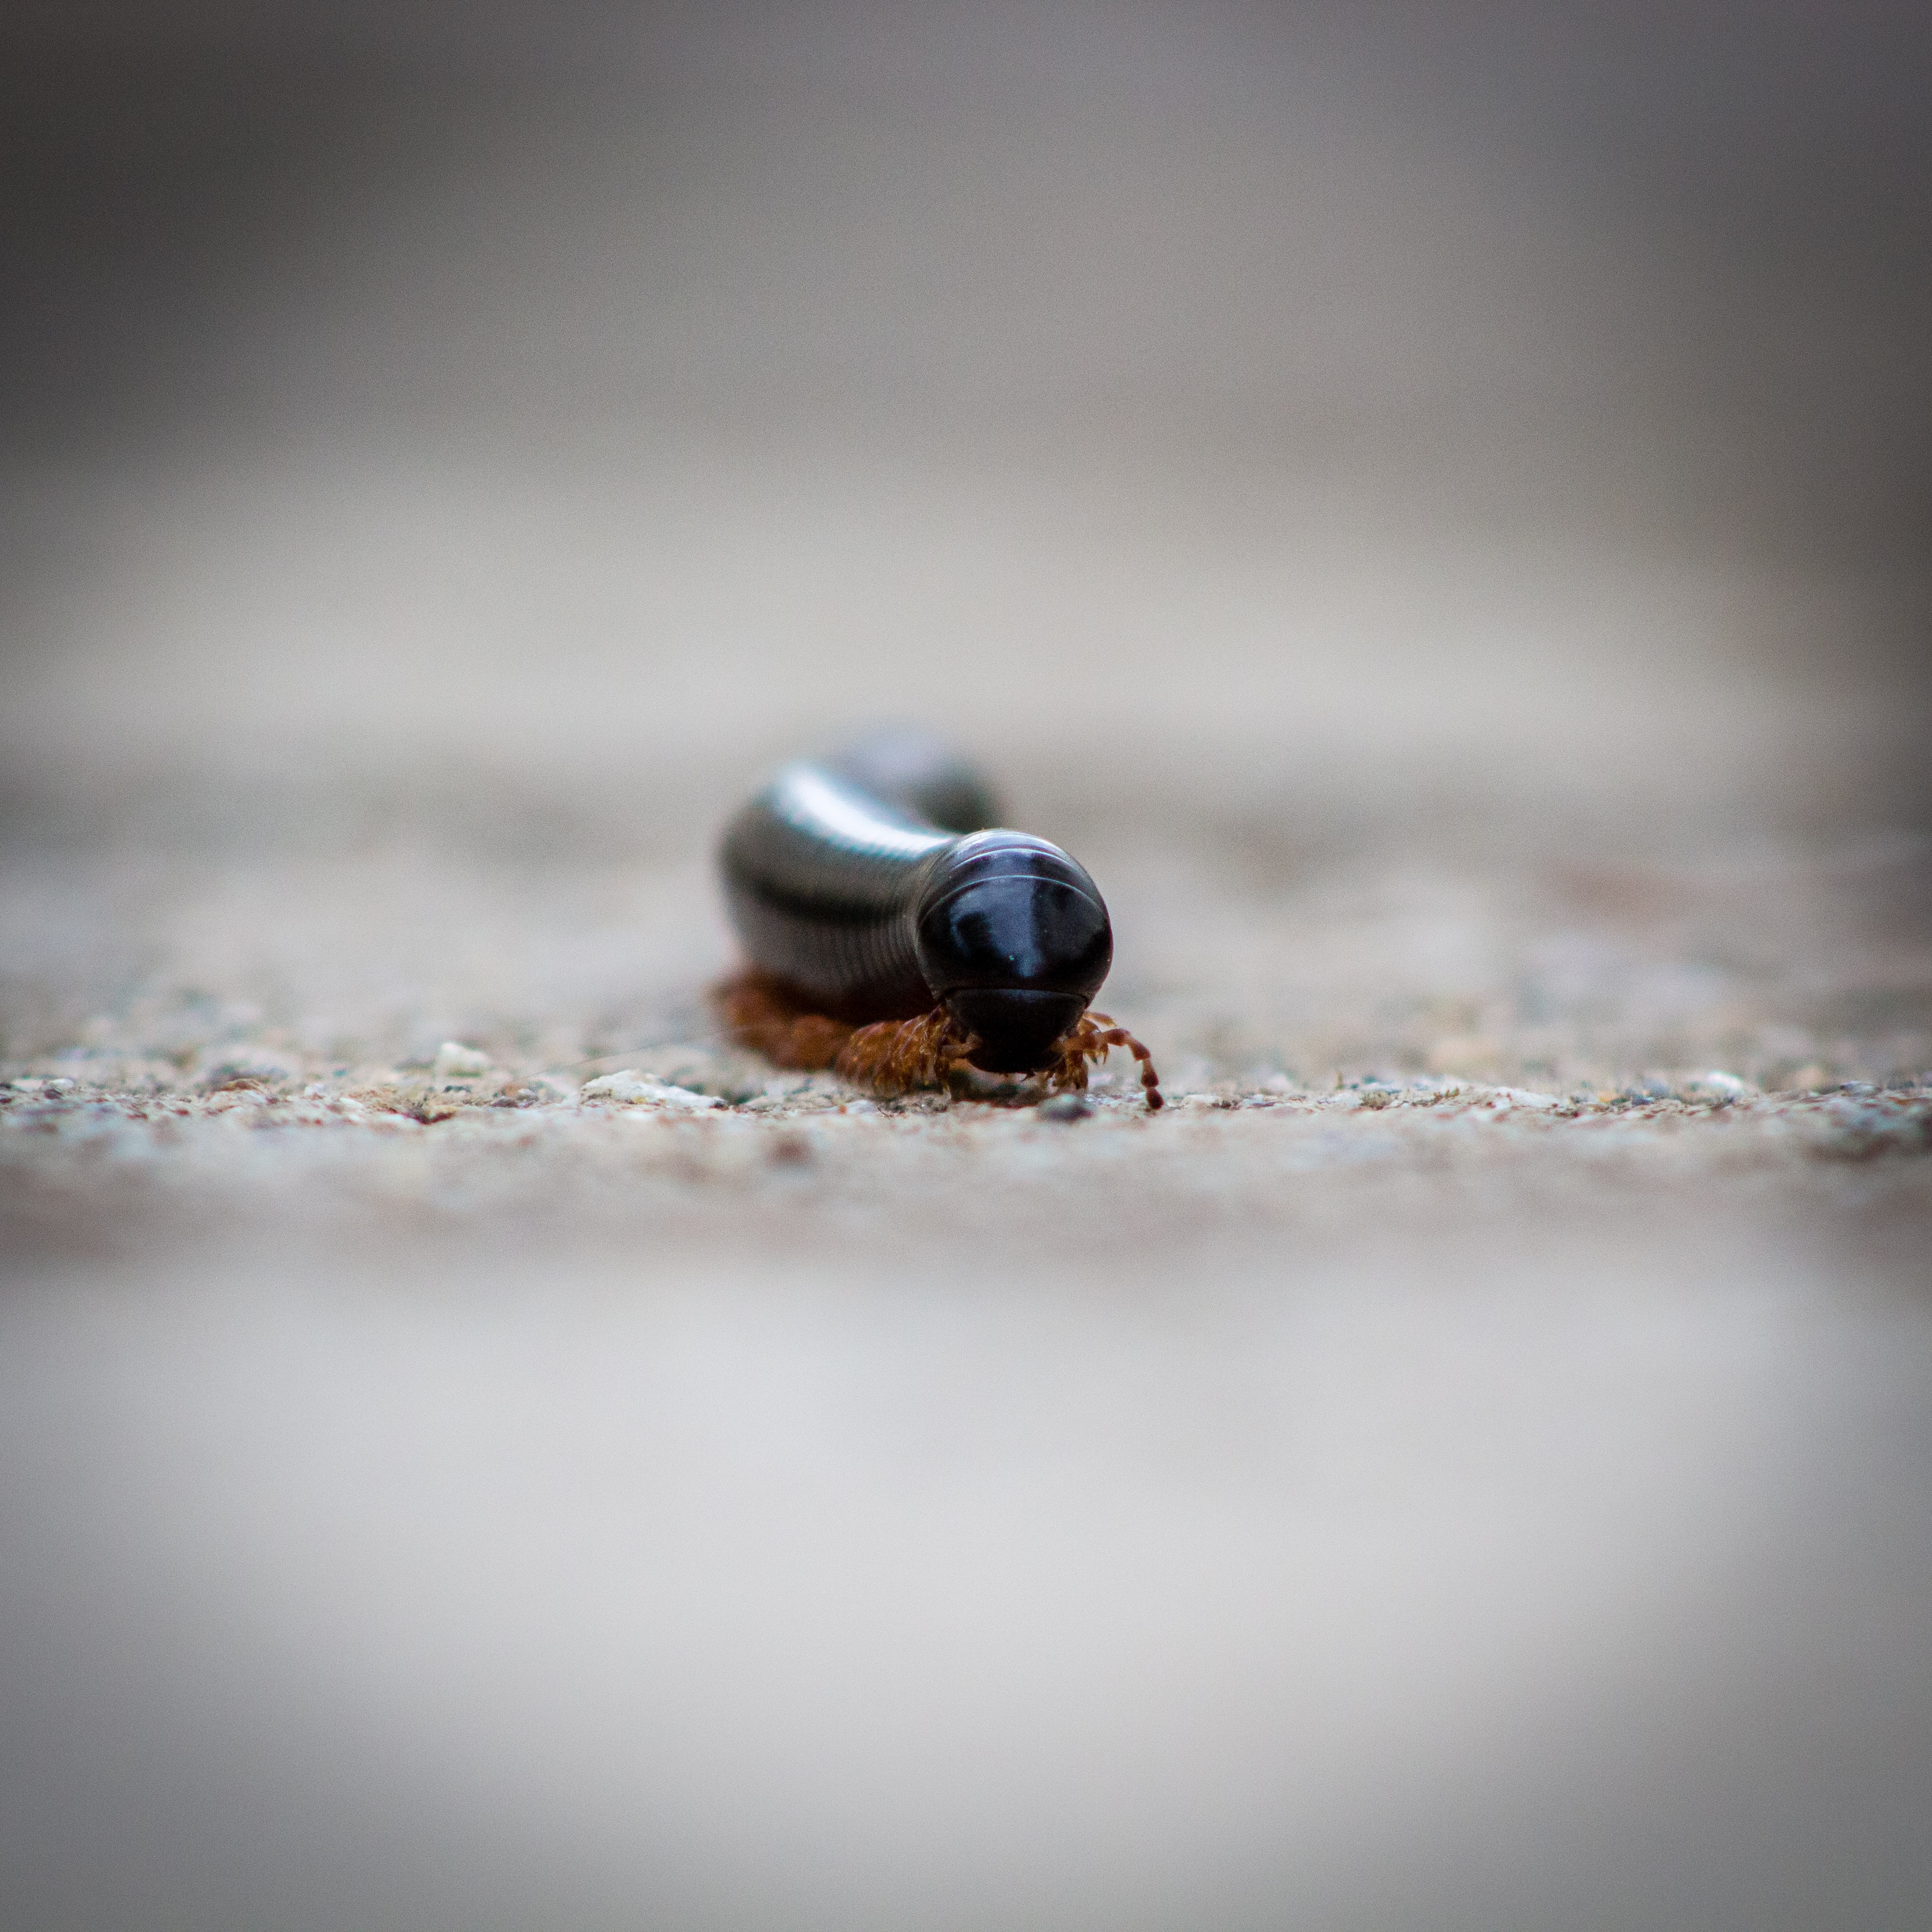
hand, nature, ring, feet, animal, wildlife, leg, environment, tropical, macro, small, blue, black, close, material, necklace, bracelet, close up, jewellery, outdoors, background, silver, climate, millipede, horizontal, beautiful, rains, behaviour, gemstone, zimbabwe, macro photography, embracing, fashion accessory, coralinus, invertevrae, rainfirest, trigoniulus